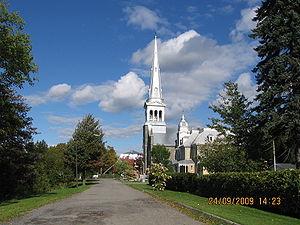
Cet article recense les lieux patrimoniaux de la Chaudière-Appalaches inscrit au répertoire des lieux patrimoniaux du Canada, qu'ils soient de niveau provincial, fédéral ou municipal.